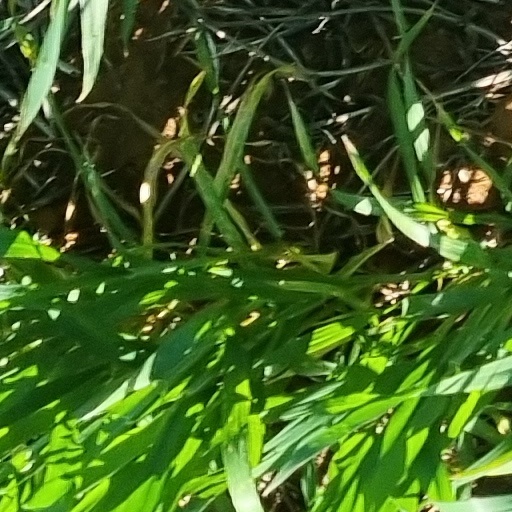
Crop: wheat